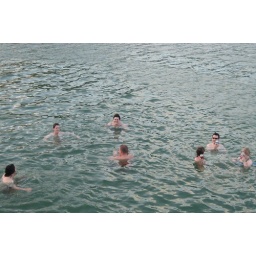
swimming in lake travis